Adolf Martens

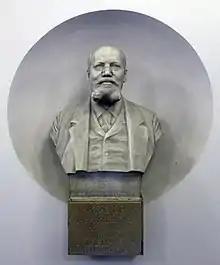
Bust of Adolf Martens in Berlin

Adolf Martens (Adolf Karl Gottfried Martens; 6 March 1850 in Gammelin – 24 July 1914 in Groß-Lichterfelde) was a German metallurgist and the namesake of the steel structure martensite and the martensitic transformation, a type of diffusionless phase transition in the solid state. He also made significant contributions to the field of tribology. The functional relationship between the coefficient of friction and the product of sliding speed and viscosity divided by the normal load (well known as the Stribeck curve) was experimentally explored by Adolf Martens in 1888, long before Richard Stribeck made his pioneering measurements in 1902.